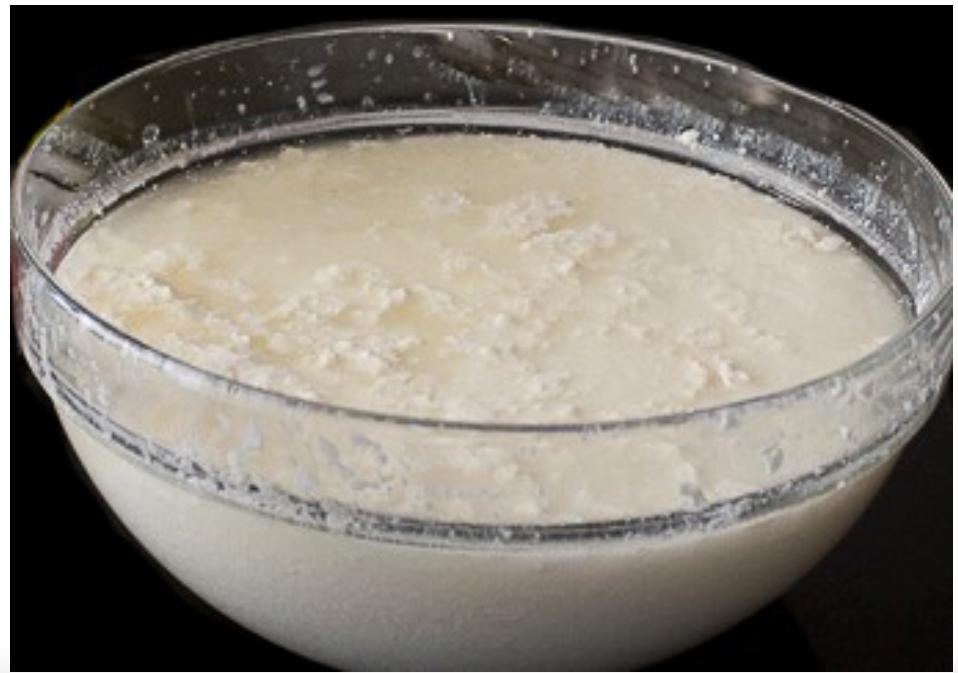
Chombo hiki kinaonekana kimejaa tindi ya maziwa imejaa rangi ya krimu ,vipande vidogo vya maziwa vilivyoganda vinaelea ndani upeo wa bakuli unaonekana wazi ukitoa hisia ya usafi.